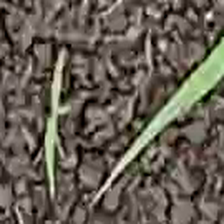
Weed species: Digitaria_SP_(Digitaria Sanguinalis )